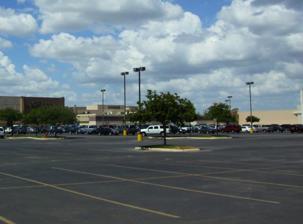
Building: South Park Mall (Texas)
Country: United States of America
Year built: 1974
Shopping mall in San Antonio, Texas, U.S. South Park Mall South Park Mall's East wing Location San Antonio, Texas , U.S. Coordinates 29°21′17″N 98°31′51″W / 29.35483°N 98.5307°W / 29.35483; -98.5307 Opening date 1974 Developer Roy L. Martin & Associates Management Mason Asset Management No. of stores and services 85 No. of anchor tenants 4 (3 open, 1 vacant) Total retail floor area 790,000 sq ft (73,000 m 2 ) No. of floors 1 (2 in JCPenney and Macy's) Website visitsouthpark .com South Park Mall is a shopping mall located on the southwest side of San Antonio, Texas . It serves the communities on the south side of the city, with a Hispanic theme inside it. It is anchored by Dick's Sporting Goods , JCPenney , and Macy's . There Is 1 Vacant Tenant That Was Once Sears . History The mall opened in 1974. Roy L. Martin & Associates built the mall, which opened for business in 1974. Among the first tenants were J. C. Penney , TG&Y , Woolco , and H-E-B . Woolco later became Mervyns , which closed in 2008. It became Dick's Sporting Goods in 2014. JCPenney is the other original anchor. Phar-Mor was added in 1991 as a third anchor, but it closed in 1992. In 1996, Sears moved from a store on Military Drive to the former Phar-Mor. Foley's (now Macy's) was added as a fourth anchor in 2000. On November 7, 2019, it was announced that Sears would be closing this location a part of a plan to close 96 stores nationwide. The store permanently closed on February 16, 2020. In February 2020 A group of three New York-based investors teamed up to buy South Park Mall, JLL Capital Markets confirmed. New York firms Mason Asset Management, Namdar Realty Group and CH Capital Group purchased the San Antonio References